Tail Spin

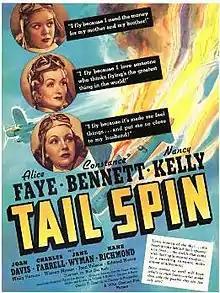
Theatrical film poster

Tail Spin (also known as Tailspin) is a 1939 aviation film. The screenplay was written by Frank Wead and directed by Roy Del Ruth. It was based on the book, "Women with Wings: A novel of the modern day aviatrix" (Ganesha Publishing, 1935), authored by Genevieve Haugen, who was also an advisor and stunt pilot in the film. "Tail Spin" starred Alice Faye, Constance Bennett, Nancy Kelly, Joan Davis, Charles Farrell and Jane Wyman.